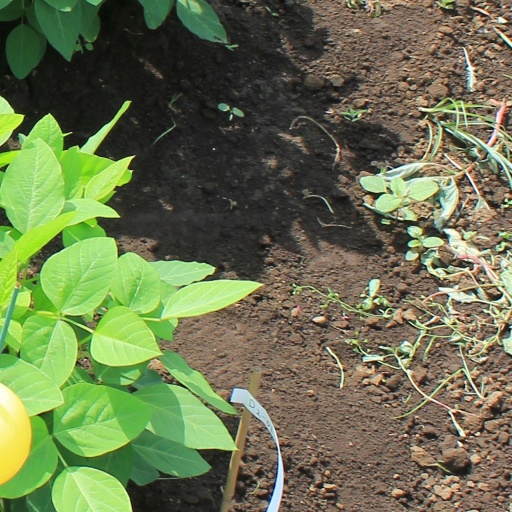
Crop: soybean